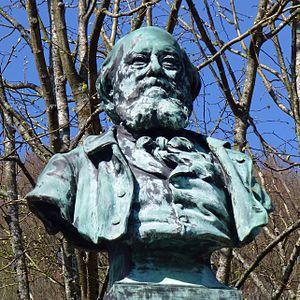
Plombières-les-Bains (Vosges)